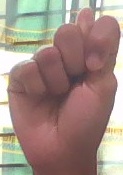
ASL sign: T